Gary Koftinoff

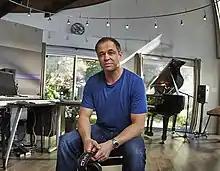
Koftinoff in 2014

Gary Koftinoff is a Canadian film score composer of music for film and television.